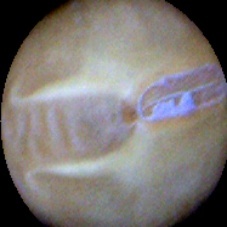
Label: Intact